Tekken 6

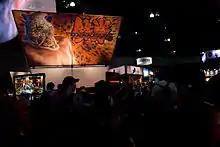
Promo of "Tekken 6" during E3 2009

Japanese gaming magazine "Famitsu" first announced in April 2006 that "Tekken 6" was to be developed for the PlayStation 3. The first trailer was revealed at Sony's E3 press conference that year. According to Video Games Daily, feedback from the first trailer was negative. However, project director Katsuhiro Harada said at that time the team was not working on "Tekken 6" full-time because they were busy developing "Tekken Dark Resurrection". Harada's main concern with "Tekken 6" was that it appeal to newcomers and older players. The game was released in Japanese arcades on November 26, 2007. It was the first game running on the PlayStation 3-based System 357 arcade board. Both versions also saw a limited release in North America. Harada said Namco decided to make a "Tekken" installment for the Xbox 360 because of multiple fan requests. Response to the original arcade game was highly positive, but Harada said the team aimed to make more improvements to attract new players. He noted that feedback from the arcade's release in Japan had surpassed that of previous titles. For the updated release, the team wanted to include more playable characters than in "Tekken 5", make the techniques unique as well as more intuitive, and make the fights as brutal as possible. The game uses a proprietary graphics engine running at 60 frames per second as well as a dynamic physics engine named the "Octave Engine", which simulates fluid dynamics and among other things, allows water to behave realistically according to how the characters move. The graphics engine has been designed with a focus on character-animation to make movements look smoother and more realistic. This led to many animations being remade to either reflect the impact and damage caused, or to create new possibilities in gameplay. The developers considered animation extremely important for a fighting game and wanted to make the game "look good in motion", whereas previous installments had been designed to "look good on still shots". Since "Bloodline Rebellion", the game has supported dynamic full-body motion blur, making "Tekken 6" the first fighting game to do so.